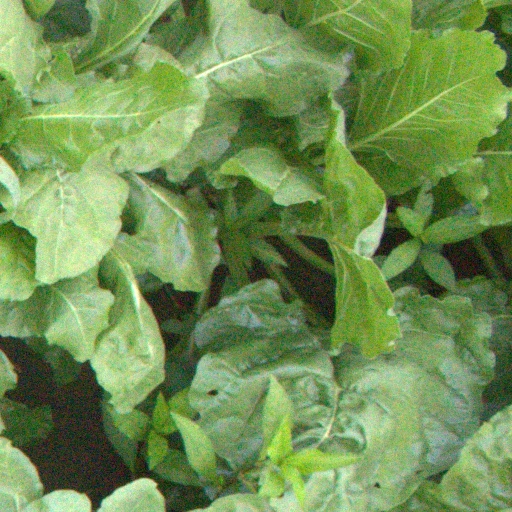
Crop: sugar beet